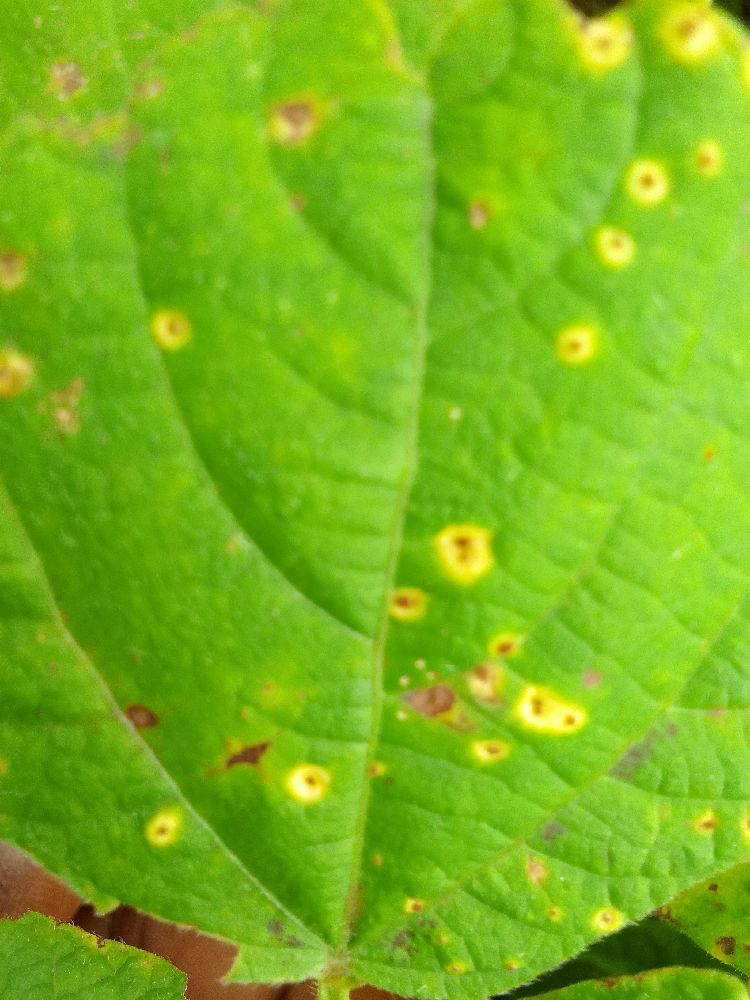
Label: rust